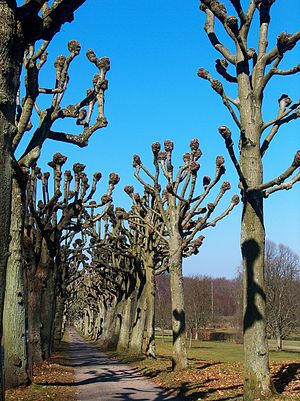
Stynede træer
Stynede træer, knudebeskæring, i Mindeparken i Århus
Stynede træer er træer, der er meget hårdt beskåret. Indgrebet bygger på en metode udviklet i middelalderen. Selve styningen betyder at alle skud bliver skåret tilbage til samme punkt med jævne mellemrum.